Cordyceps locustiphila

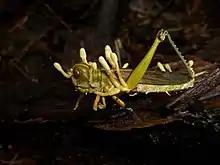
"C. locustiphila" emerging from the joints of its host

"C. locustiphila" was originally classified in 1904, but in 2017 was determined to be the teleomorph of "Beauveria locustiphila", a species within a Cordyceps clade of asexually reproducing entomopathogens, "Beauveria". This confusion is derived from the variations of sexual and asexual stages of the species lifecycle, as is a part of the larger changes taking place amongst fungal taxonomy due to the increase of DNA testing and research. Due to taxonomic standard changes implemented as part of the "One Fungus One Name" initiative "B. locustiphila" will not unseat the name "C. locustiphila", being the more widespread teleomorph name of the species until such time it is ratified by the International Botanical Congress